Question: Please indicate a possible affordance area of the book that can be used for holding
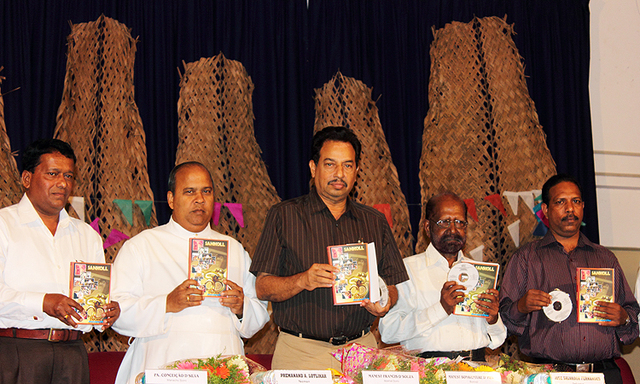
Answer: [448.5, 257, 498.5, 319]